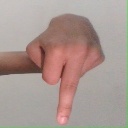
अक्षर: प